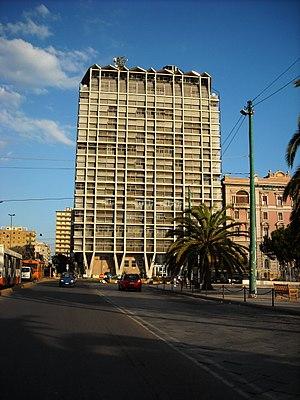
Cagliari est une ville italienne, capitale de l'île de Sardaigne, région autonome d'Italie. Le nom sarde de Cagliari, Casteddu, signifie « château ». La commune compte environ 154 400 habitants en 2016, et on en compte plus de 430 000 dans l'ensemble de sa ville métropolitaine, qui comprend Elmas, Assemini, Capoterra, Selargius, Sestu, Monserrato, Quartucciu, Quartu Sant'Elena et huit autres communes.